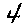
Label: 4